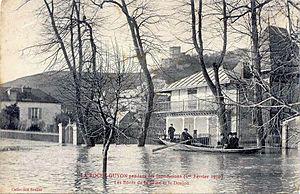
La Roche-Guyon est une commune française située dans le département du Val-d'Oise en région Île-de-France.